Soil in Dogu'a Tembien

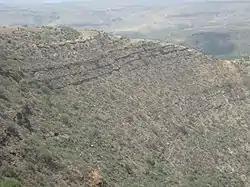
Slopes of the Giba gorge at Addi Lihtsi, with incense trees

This land system occurs in Kemishana at the southwestern side of Dogu’a Tembien, where the Giba River gorge widens up when entering into the Abergele lowlands.